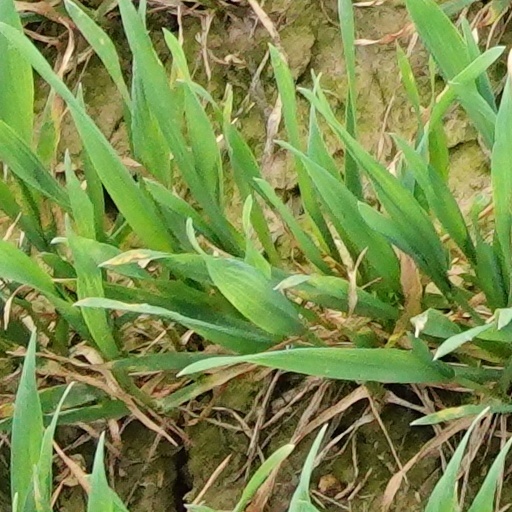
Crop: wheat